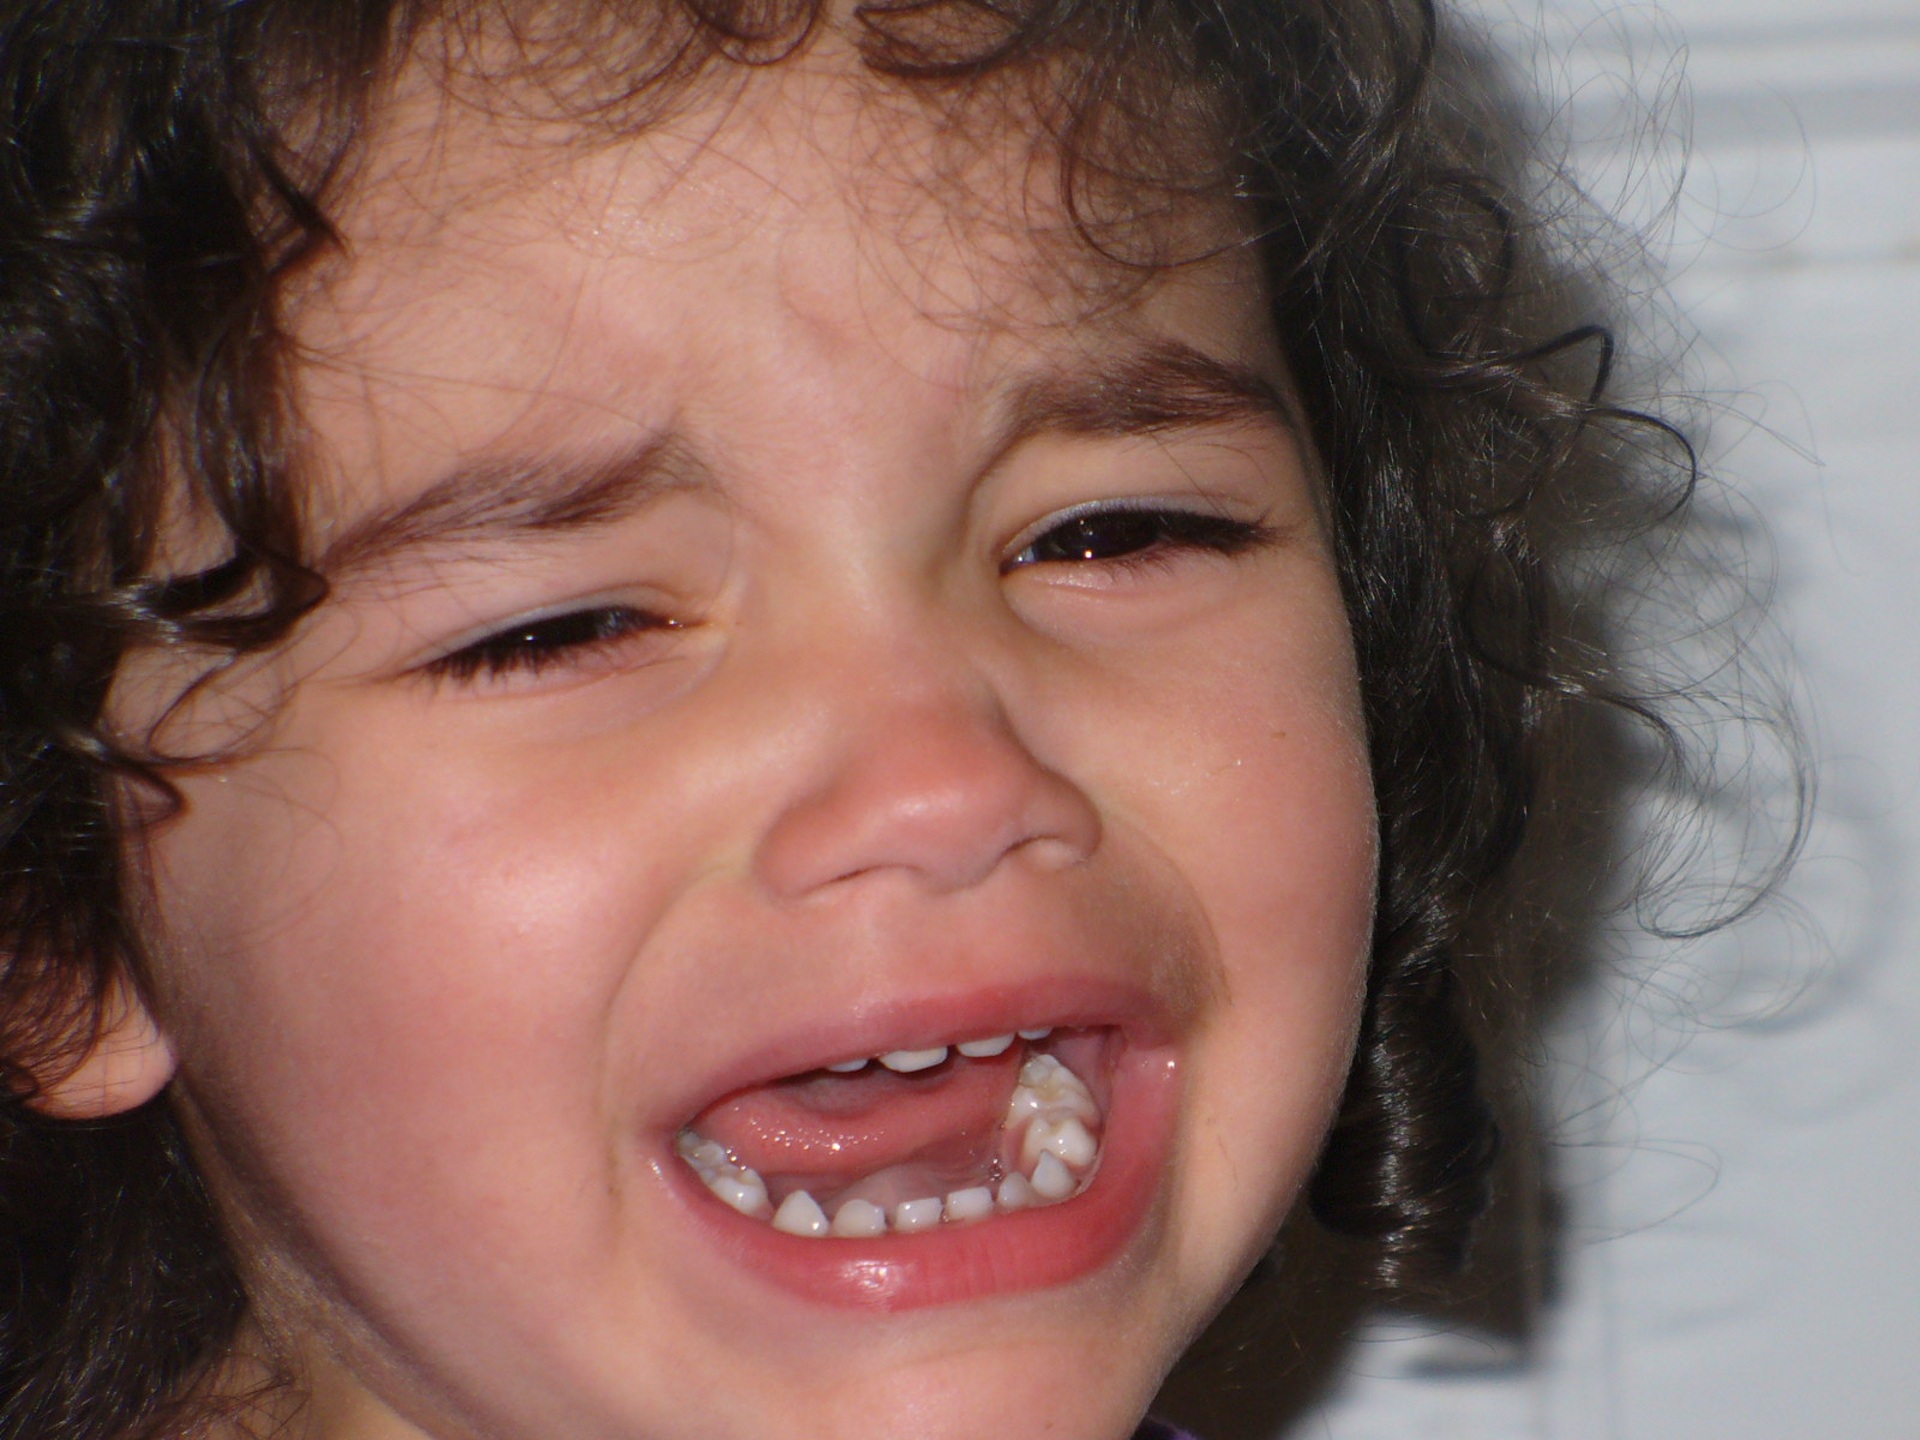
person, girl, woman, kid, portrait, young, child, facial expression, lip, smile, mouth, cry, close up, human body, sad, face, nose, cheek, toddler, eye, head, little, skin, expression, organ, laughter, crying, tooth, emotion, frustration, portrait photography